Amaroo Park

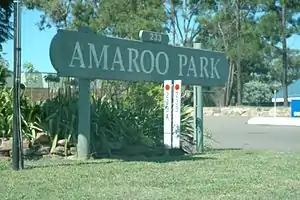
The Amaroo Park sign fronting Annangrove Road is still in place.

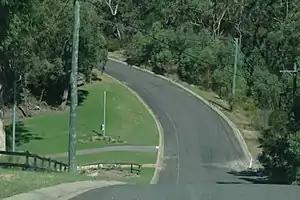
This road (signposted as Hillclimb Drive) was built over a section of the spectator area, and was not part of the actual racing circuit. The actual hillclimb was located some 1.5 km to the north of the main circuit. Today's Everett Pl. was the access rd for the hillclimb.

From 1970, Amaroo Park was run and promoted by the Australian Racing Drivers Club (ARDC) who also promoted the Mount Panorama Circuit in Bathurst, and later were the promoters of Sydney's Eastern Creek Raceway.